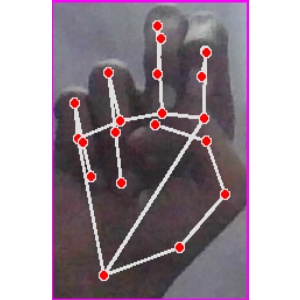
अक्षर: ह